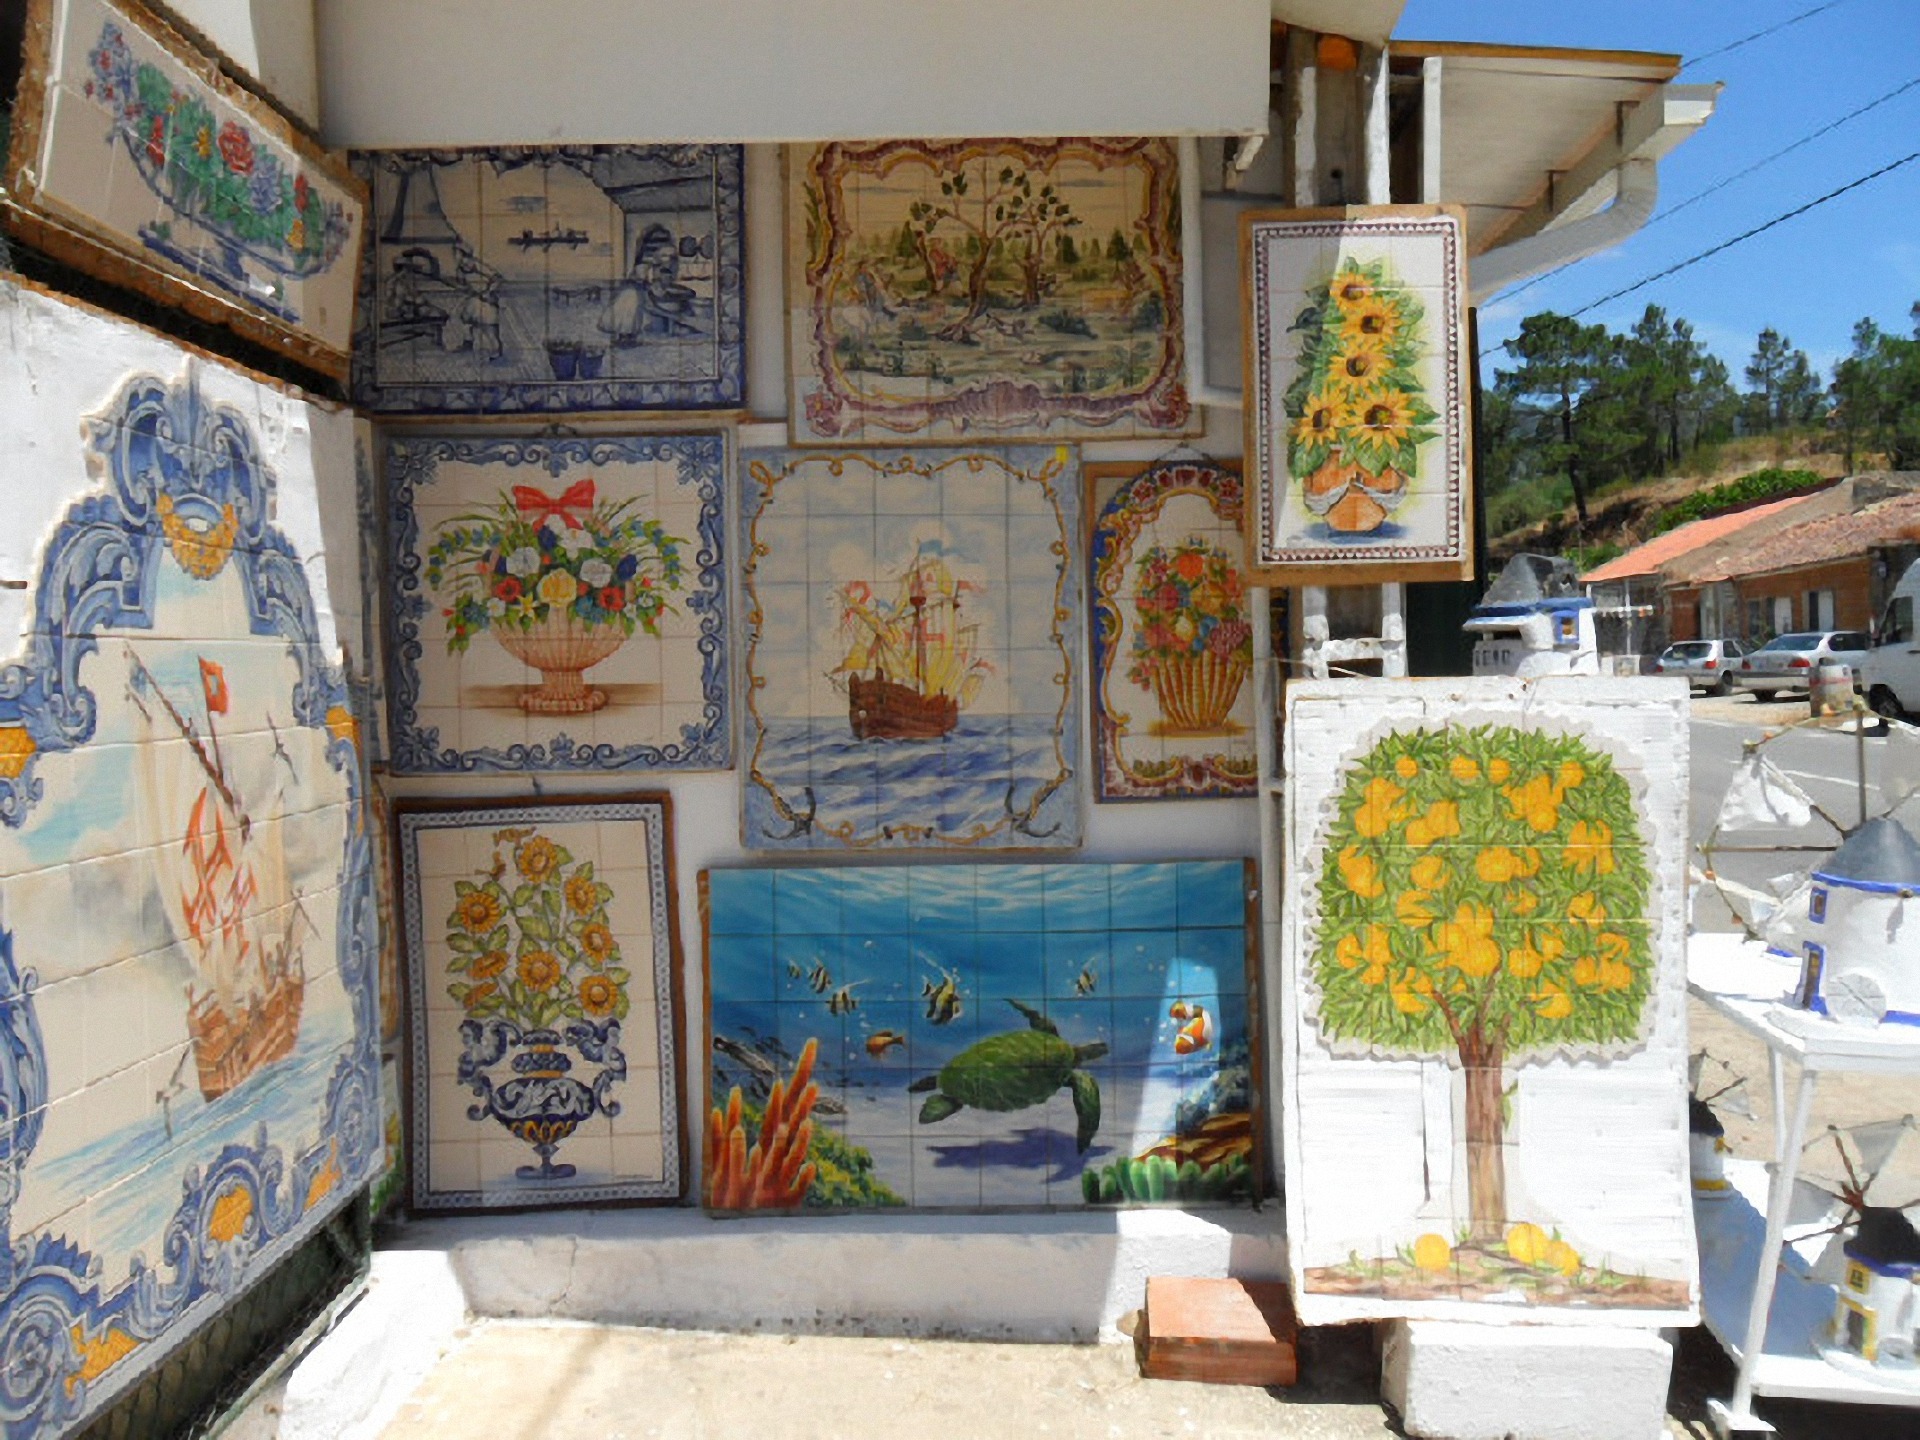
ceramic, artwork, painting, quilt, art, mural, portugal, algarve, painted flow